Farangi-Sazi

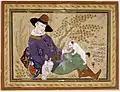

These innovations do not strictly follow European conventions. The direction of lighting is often unclear except in candlelit night scenes, and its exposure is often inconsistent.